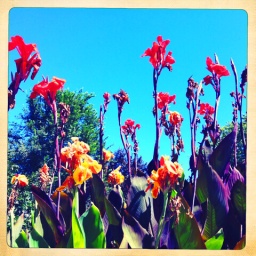
flowers against a perfect blue sky